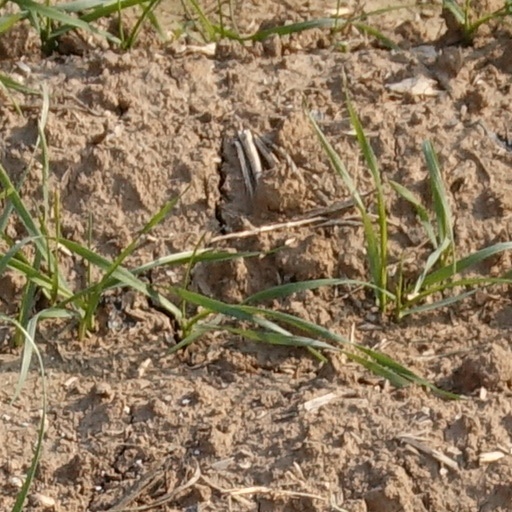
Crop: wheat